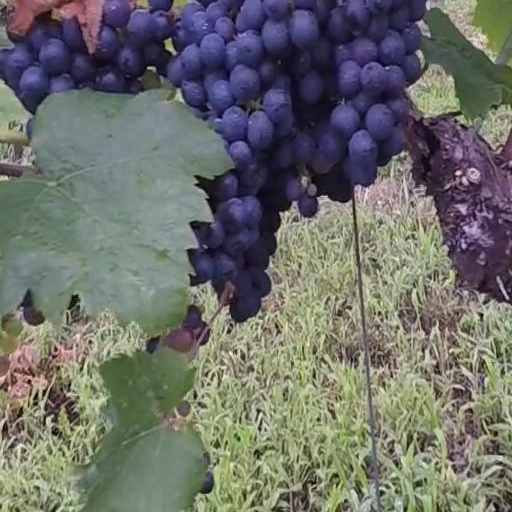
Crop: grape